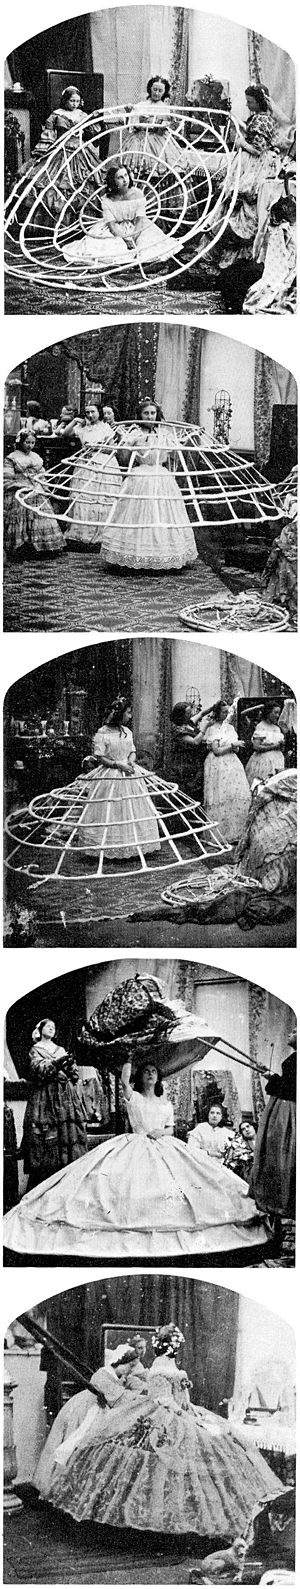
Krinoline
Krinolinen tages på.
En krinoline var fra først af et stift skørt, af stof vævet med islæt af hestehår og indvævede borter af hør.